Dream diary

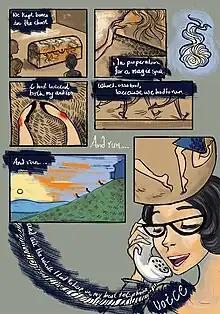
An artist's dream diary, written as a comic strip. "We kept bones in the chest, in preparation for a magic spell [...] and all the while I had to keep up my best telephone voice."

A dream diary or dream journal is a diary in which dream experiences are recorded. A dream diary might include a record of nightly dreams, personal reflections and waking dream experiences. It is often used in the study of dreams and psychology. Dream diaries are also used by some people as a way to help induce lucid dreams, and are regarded as a useful tool in improving dream recall. The use of a dream diary was recommended by Ann Faraday in "The Dream Game" as an aid to memory and a way to preserve details, many of which are otherwise rapidly forgotten no matter how memorable the dream originally seemed. Keeping a dream diary conditions a person to view remembering dreams as important. Dreams can be recorded in a paper diary (as text, drawings, paintings, etc.) or via an audio recording device (as narrative, music or imitations of other auditory experiences from the dream). Many websites offer the ability to create a digital dream diary.